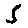
Label: 5